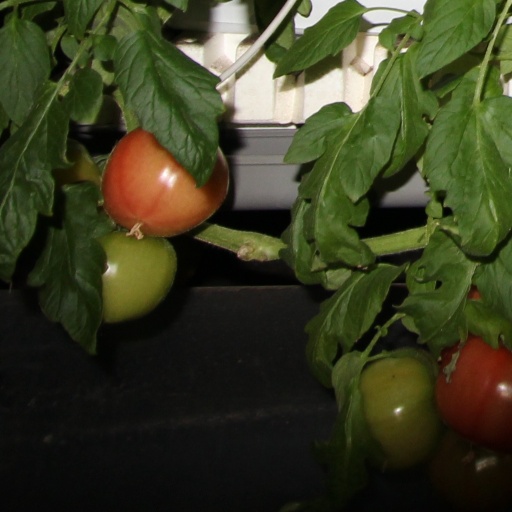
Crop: tomato